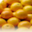
Label: orange